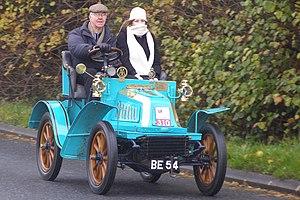
L'Achilles était une voiturette construite entre 1903 et 1908 par la firme anglaise Thompson & Co. à Frome.